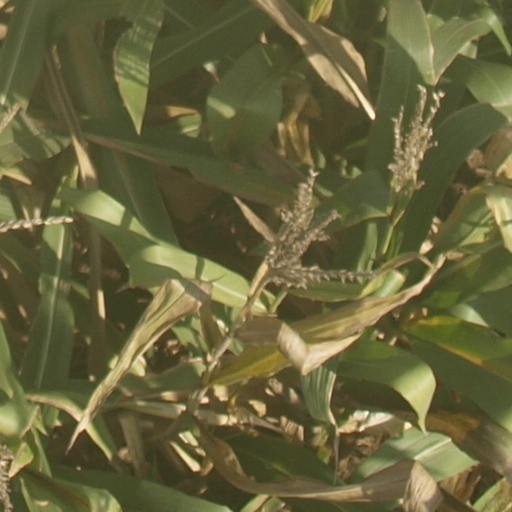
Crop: maize; corn